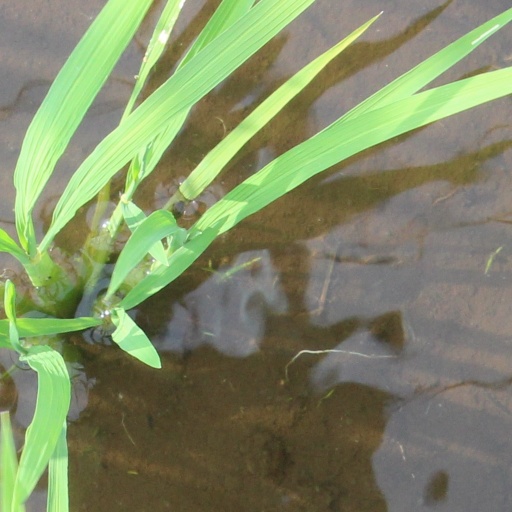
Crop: rice